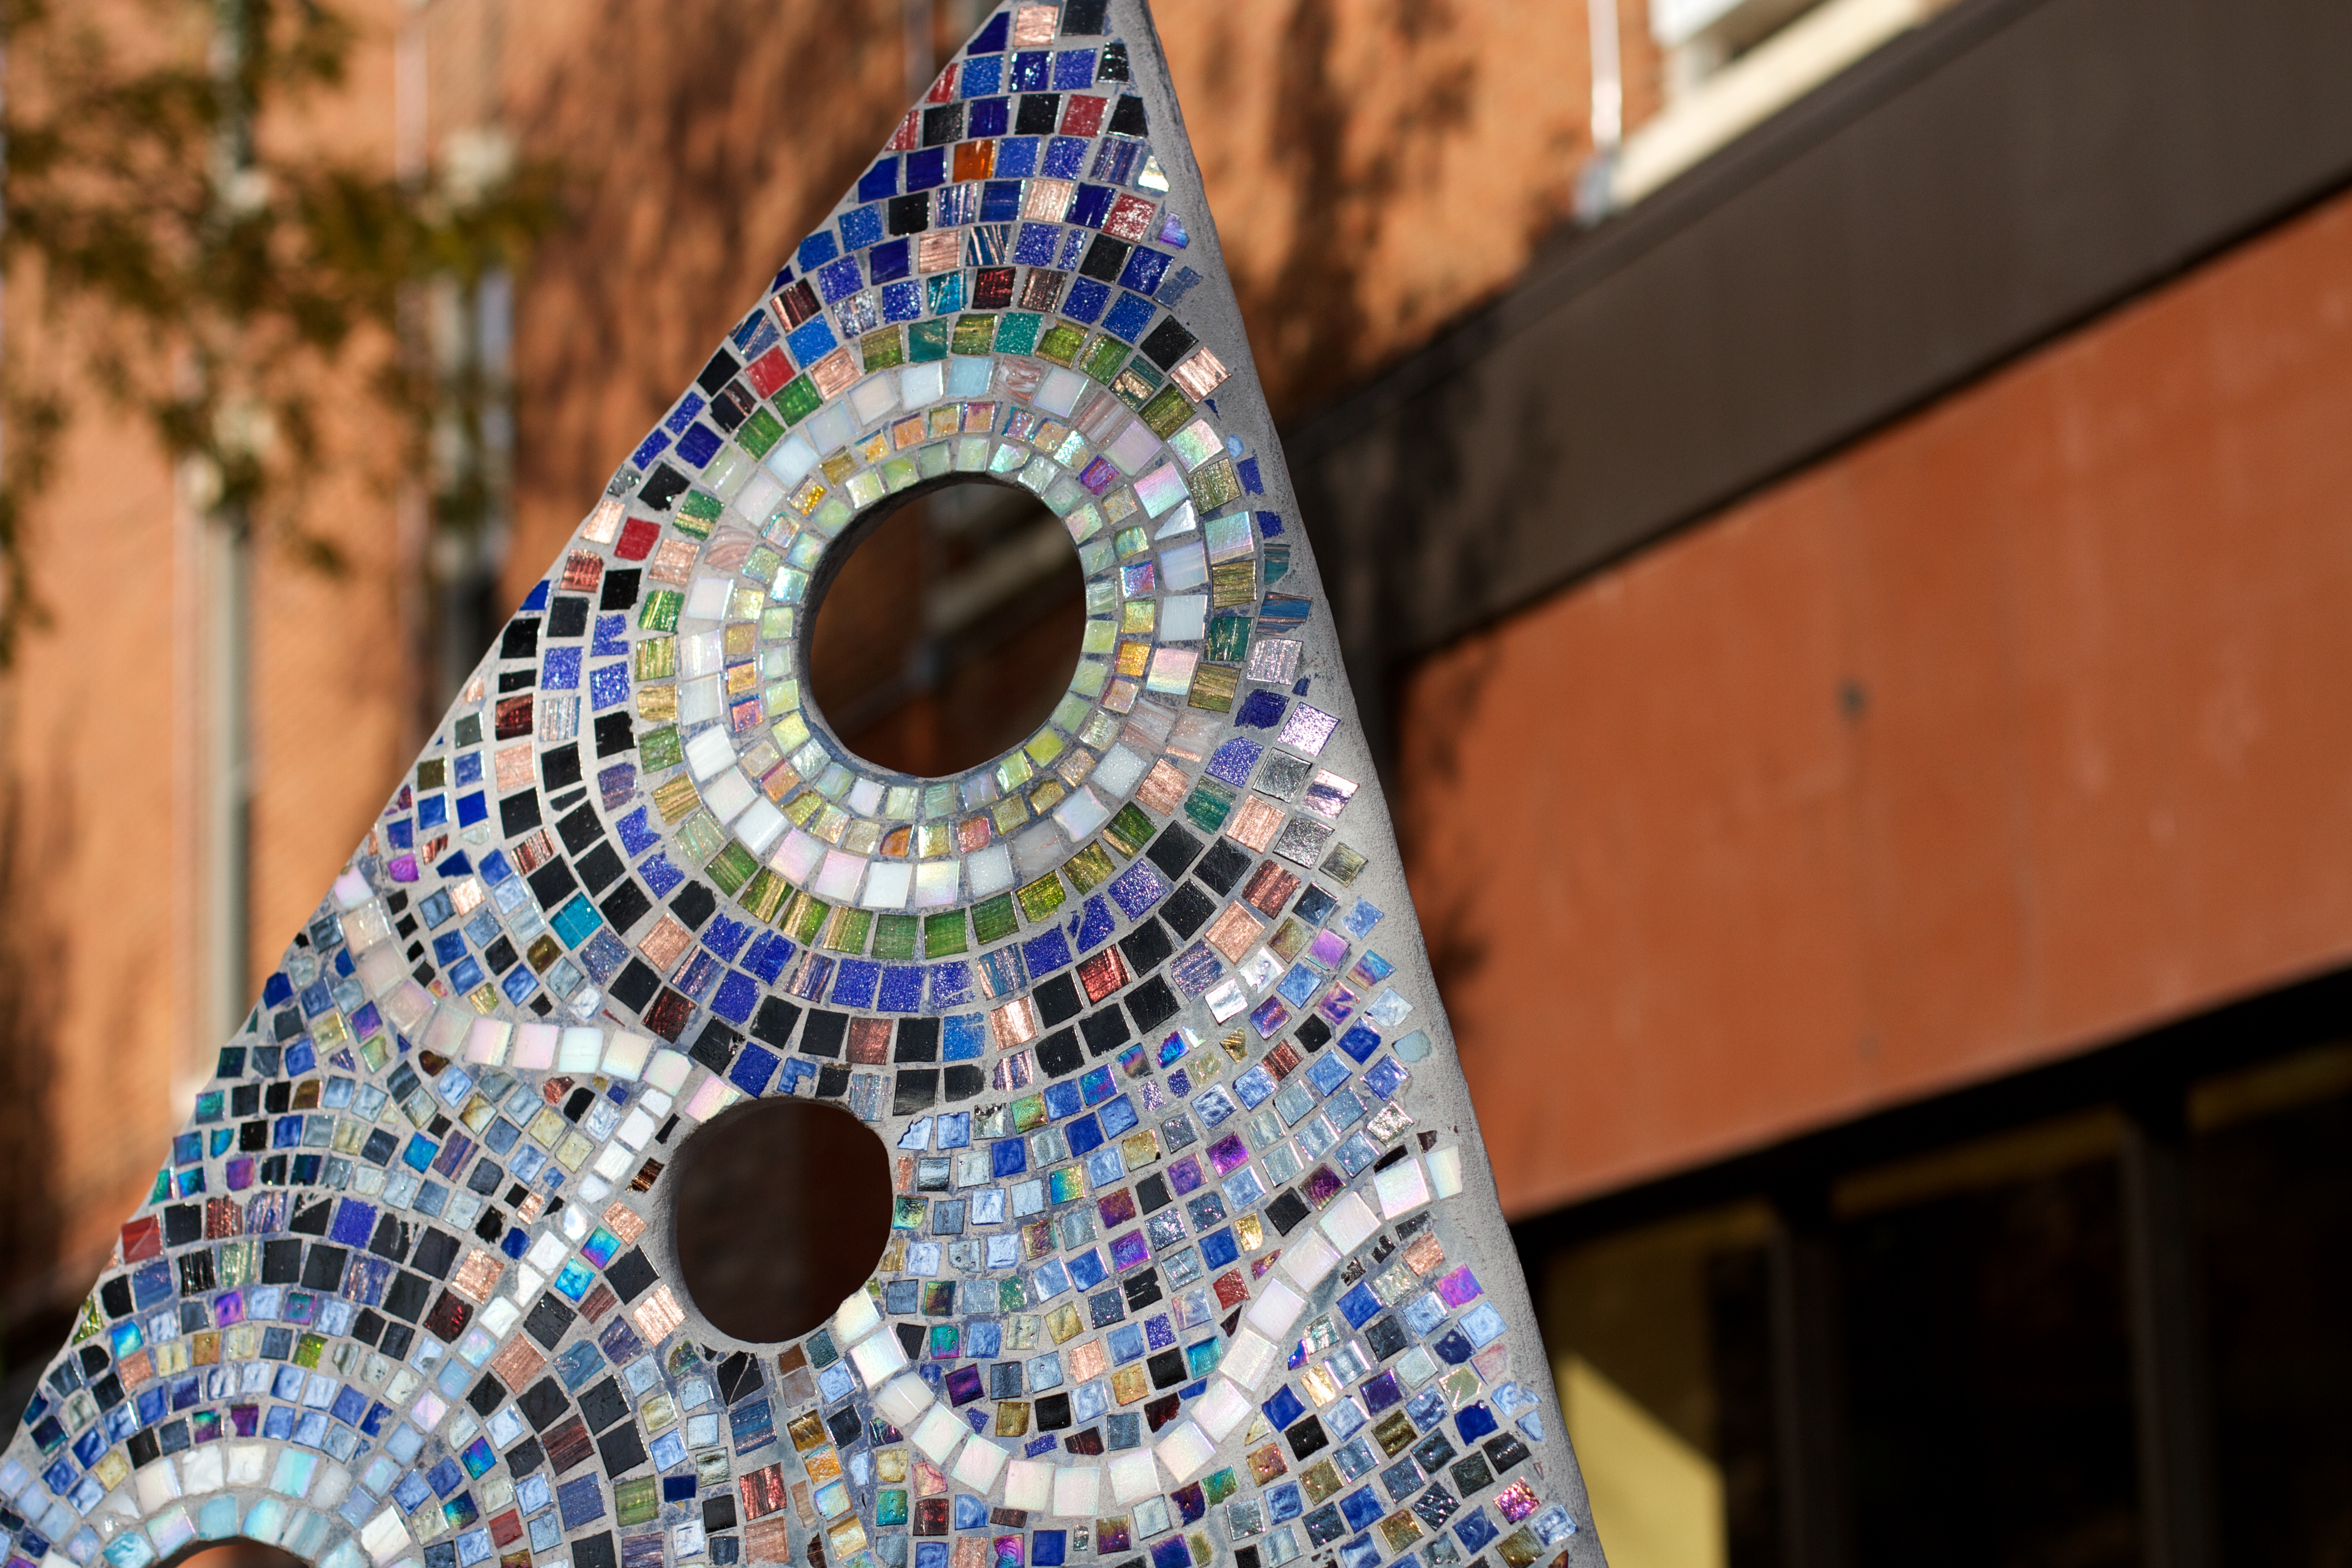
pattern, art, design